Hypnagogic pop

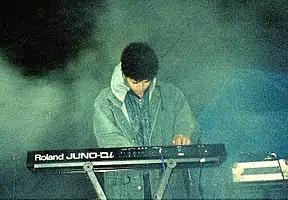
The term "hypnagogic pop" was inspired by comments made by James Ferraro (pictured in 2012) and Spencer Clark.

Ariel Pink gained recognition in the mid-2000s through a string of self-produced albums, pioneering a sound that Reynolds called 70s radio-rock and '80s new wave as if heard through a defective transistor radio, glimmers of melody flickering in and out of the fog". He identified Pink and the Skaters as the "godparents of hypnagogic", but singled out Pink as the central figure to what he calls the "Altered Zones Generation", an umbrella term he designed for lo-fi, retro-inspired indie artists who were commonly featured on "Altered Zones", an associate site for "Pitchfork". "Tiny Mix Tapes" Jordan Redmond wrote that Pink's early collaborator John Maus was also placed "at the nexus of a number of recent popular movements" including hypnagogic pop, and that Maus was as "much of a progenitor of this sound as Pink, even though Pink has tended to be the headline-grabber."